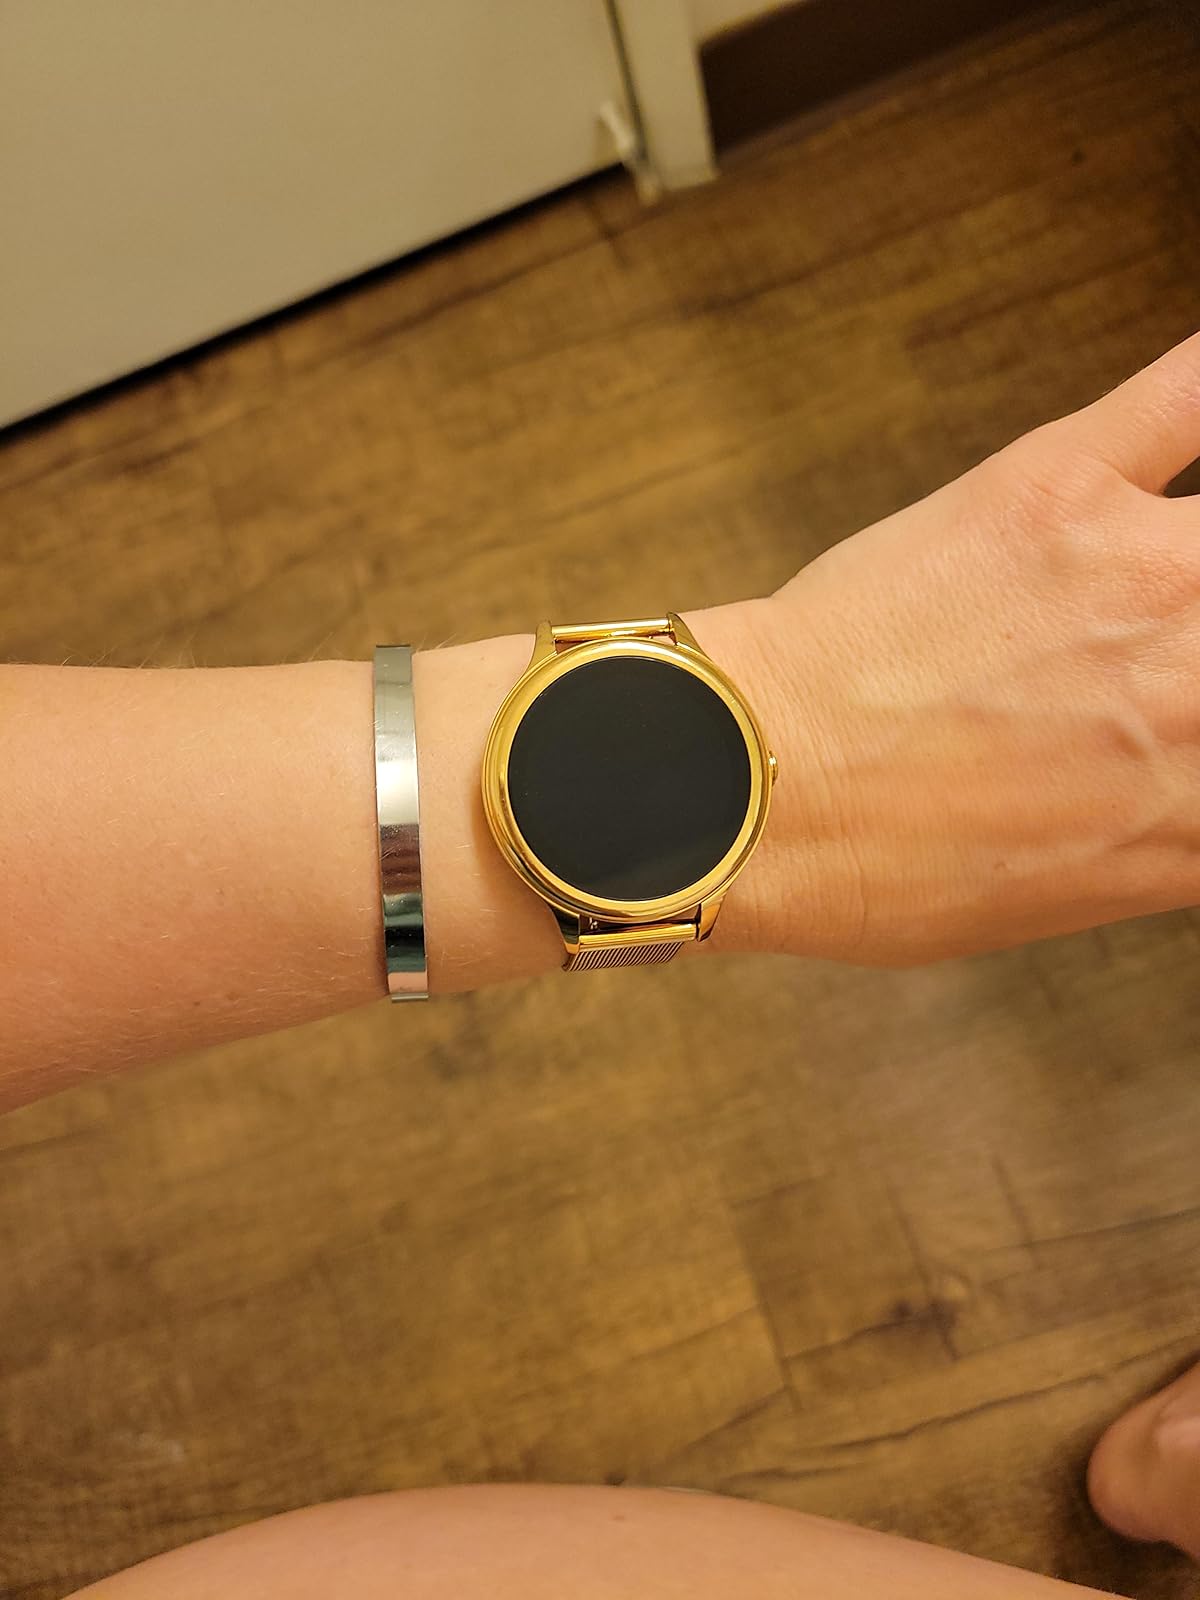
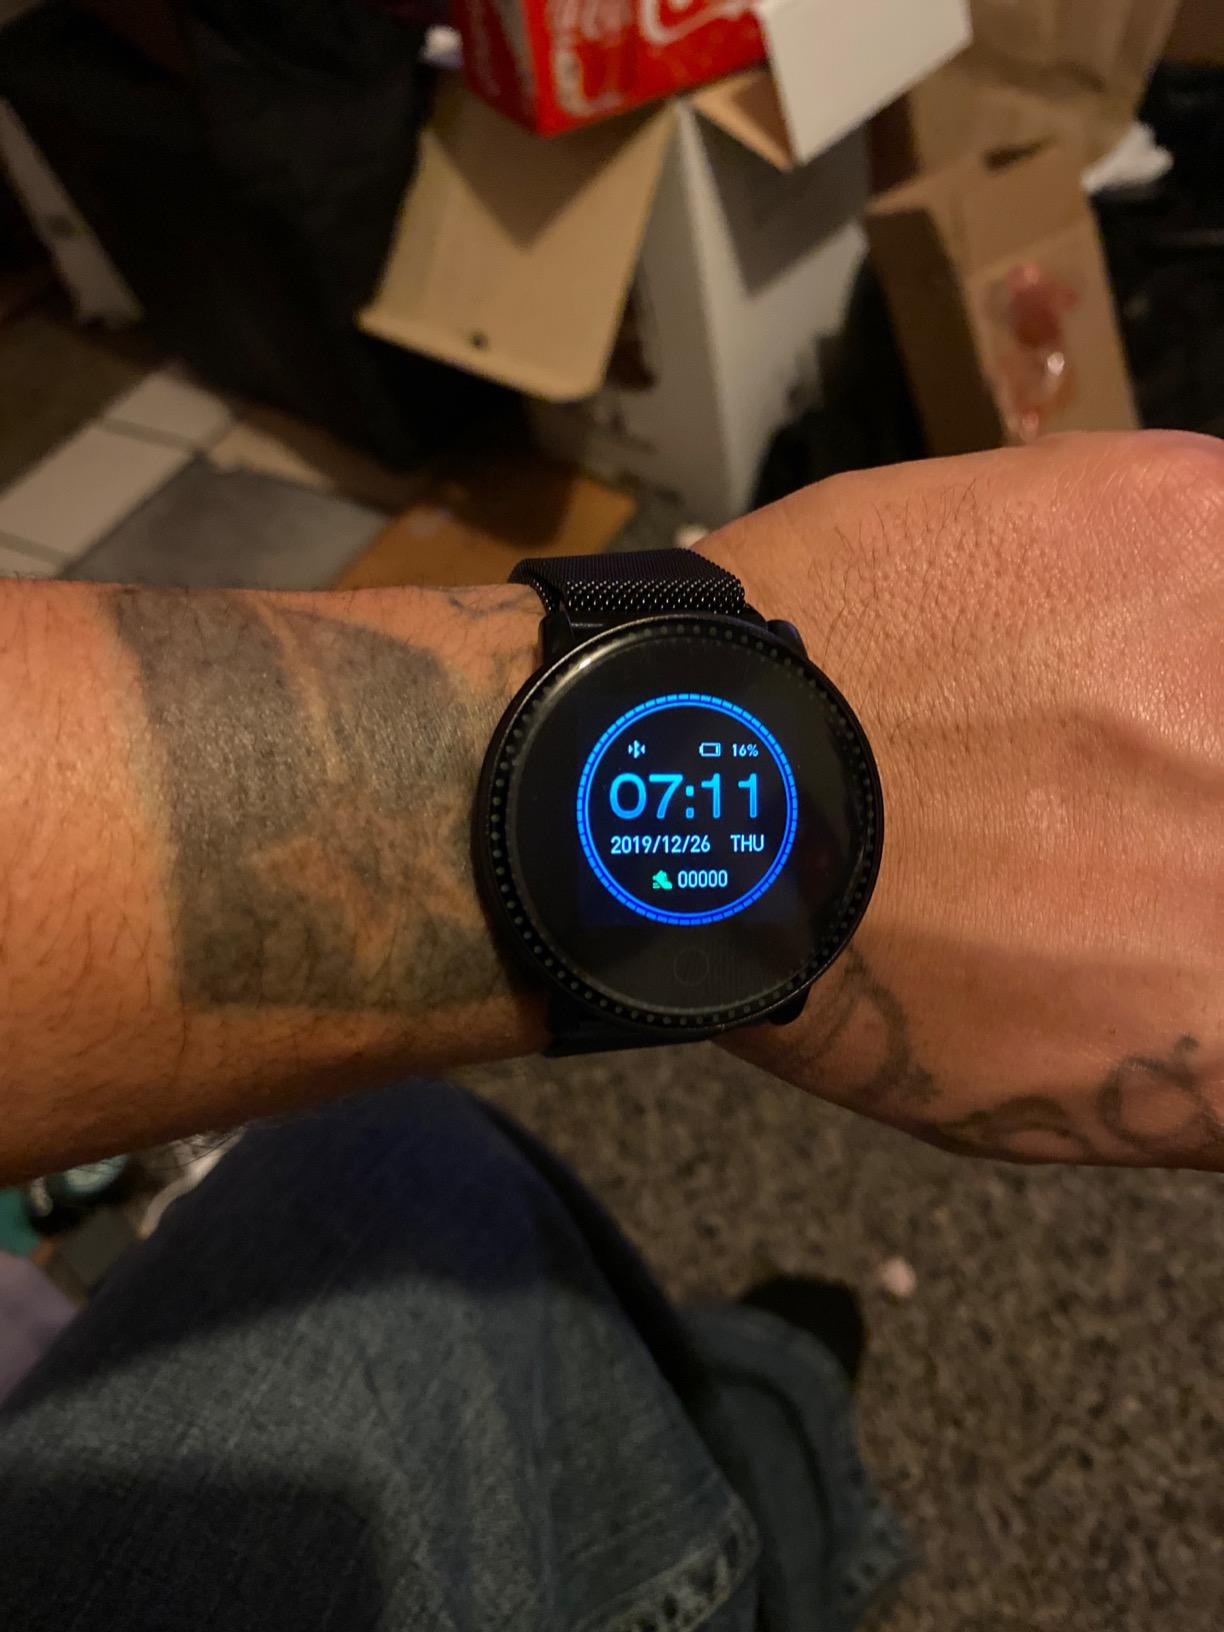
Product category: smartwatch
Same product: no